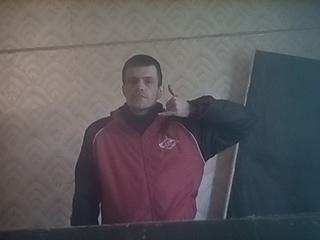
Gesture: call